Beaumont Hotel (Mayville, Wisconsin)

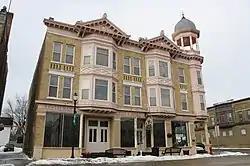
Beaumont Hotel

The Beaumont Hotel is a historic hotel at 45 Main Street in Mayville, Wisconsin. Now known as the Audubon Inn, the building is listed on the National Register of Historic Places.